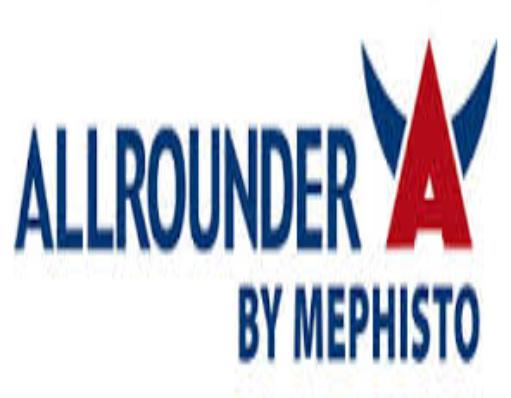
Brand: Allrounder
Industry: Clothes